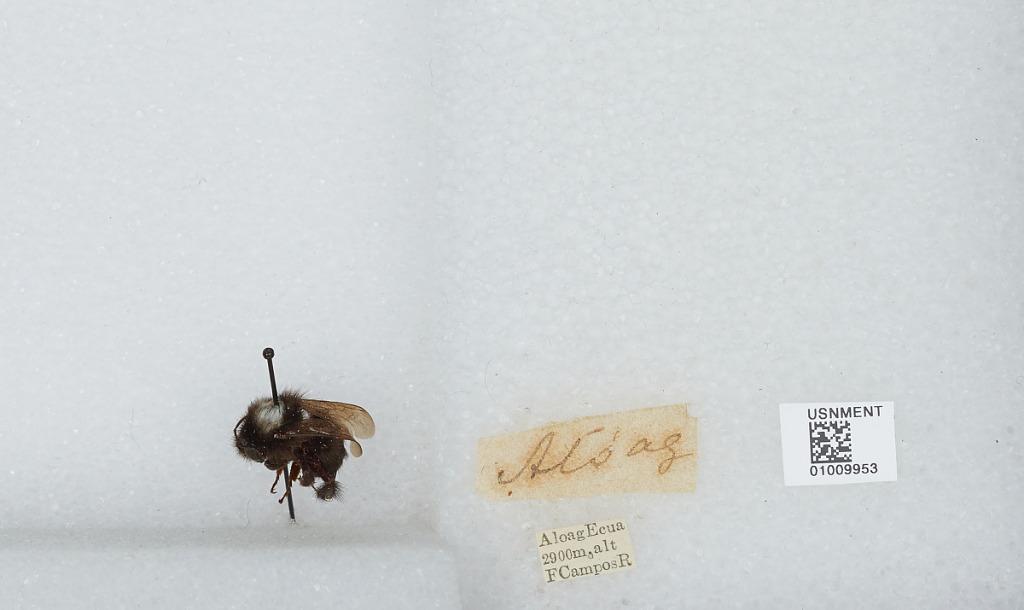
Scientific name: Bombus (Funebribombus) funebris funebris Smith
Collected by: F. Campos R.
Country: Ecuador
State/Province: Pinchincha
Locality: Aloag
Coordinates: -0.4681, -78.585